John Wozniak

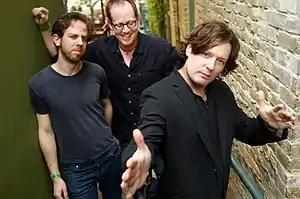
John Wozniak (right) as part of Marcy Playground

John Keith Wozniak (born January 19, 1971) is an American musician best known as the lead singer, guitarist and songwriter of the band Marcy Playground.